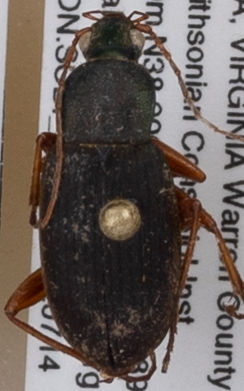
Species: Chlaenius aestivus
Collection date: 2022-07-14
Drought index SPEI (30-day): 0.54
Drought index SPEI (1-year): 0.63
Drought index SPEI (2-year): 0.71